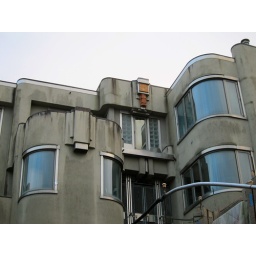
Detail on a house spotted in San Francisco